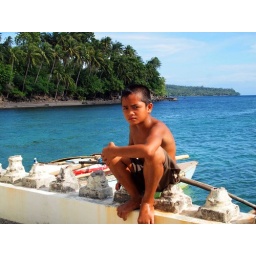
the boy who is the tender of our boat going to the Sunken Cemetery in Camiguin, Philippines